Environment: real
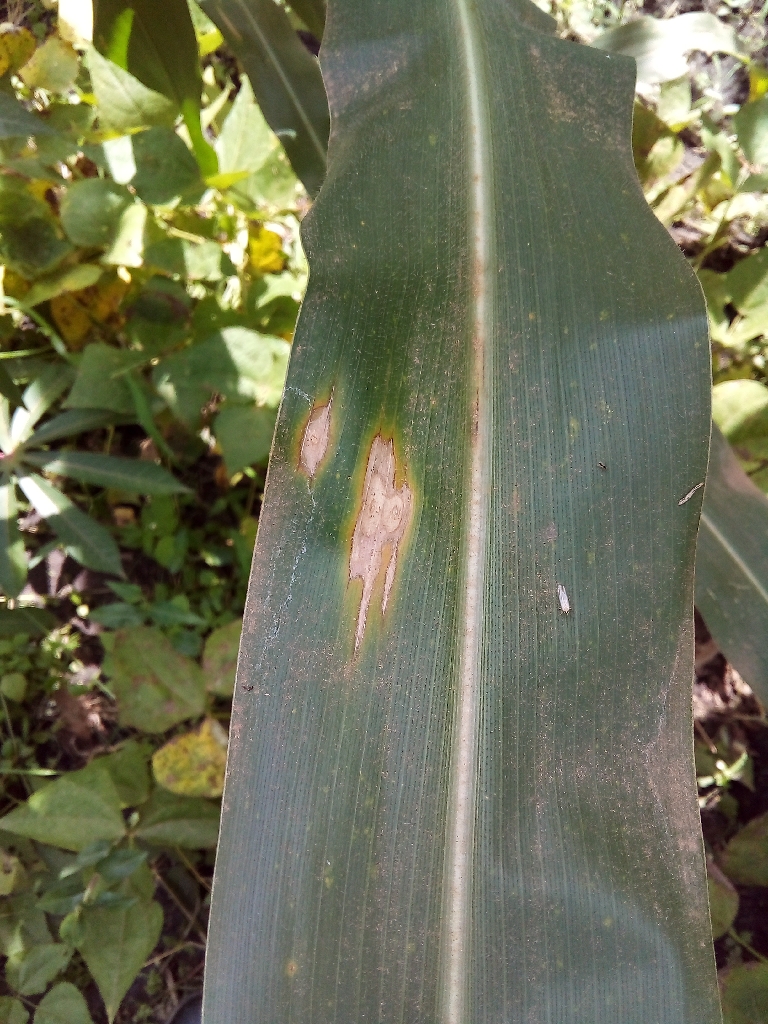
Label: northern_corn_leaf_blight